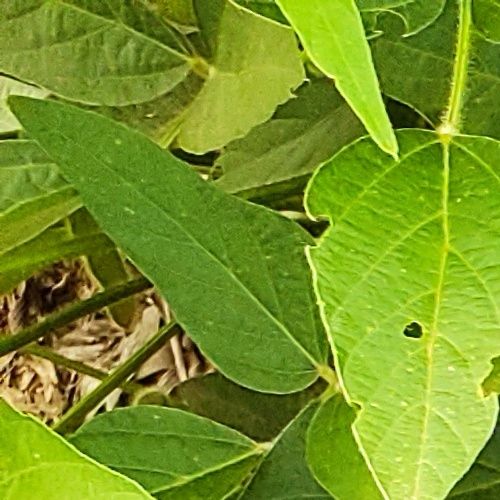
Label: Caterpillar